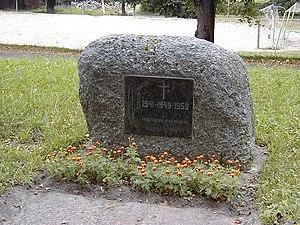
Kusa est une localité située dans la municipalité de Madona en Lettonie. C'est le centre administratif de la paroisse d'Arona. Située sur les bords de Kapupīte, à 8 km de Madona et à 157 km de Riga.